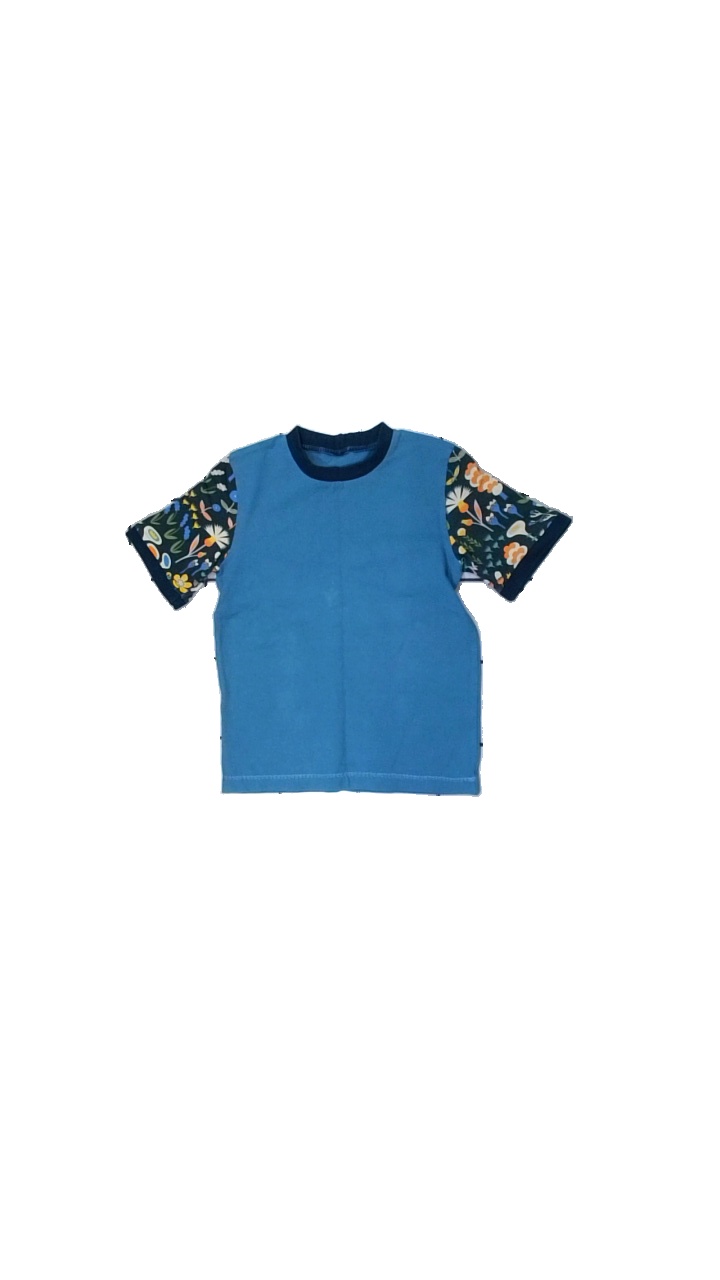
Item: T-shirt (Ladies)
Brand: Homemeade
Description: Blue t-shirt with patterned sleeves
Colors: Blue, Yellow, Green, Multicolor
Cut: Regular
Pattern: Other
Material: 100% Cotton
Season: All
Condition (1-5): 5
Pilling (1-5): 5
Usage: Reuse
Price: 50-100